Flag-Smasher

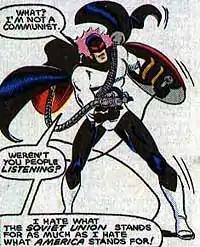
The Flag-Smasher explains his politics.

The Flag-Smasher is the name used by different anti-nationalist supervillains appearing in American comic books published by Marvel Comics: Karl Morgenthau and Guy Thierrault. The original version was most often a foe of Captain America while other adversaries include the Punisher, Moon Knight, Ghost Rider, the Runaways, the Liberteens and Deadpool.